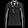
Label: Pullover